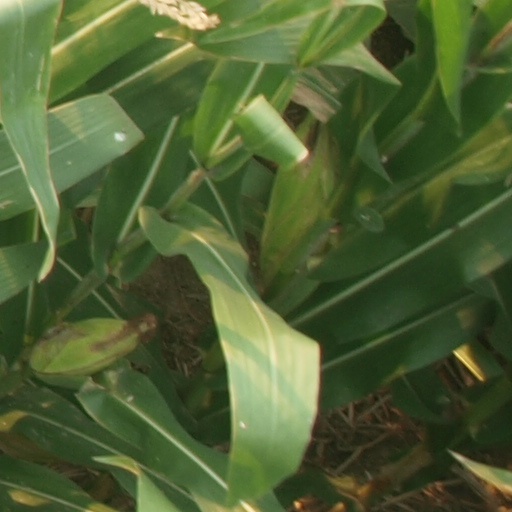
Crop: maize; corn